Southern Tang

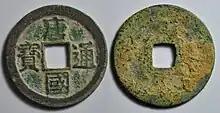
A Tangguo Tongbao (唐國通寶) cash coin with its inscription written in regular script.

The names and titles used by Southern Tang rulers changed several times throughout its existence. In the 930s Xu Zhigao ruled as king over a sizeable territory called Qi (齊) that existed within Wu. After deposing the Yang Imperial family in 937 he adopted the title of emperor and announced the creation Great Qi (大齊). The "Zizhi Tongjian" referred to this state as Tang from its foundation, while the majority of historical sources, including the "Old History of the Five Dynasties", "New History of the Five Dynasties", and the "Spring and Autumn Annals of the Ten Kingdoms", referred to the state as Qi. They begin to use Tang only after Xu Zhigao adopted the name Li Bian in 939.